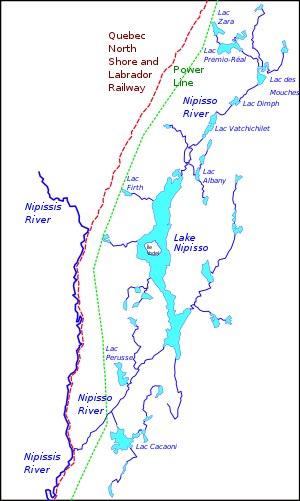
Le lac Nipisso est un lac sauvage situé dans le territoire non organisé de Rivière-Nipissis, dans la municipalité régionale de comté de Sept-Rivières, dans la région administrative de la Côte-Nord, dans la province de Québec, au Canada.